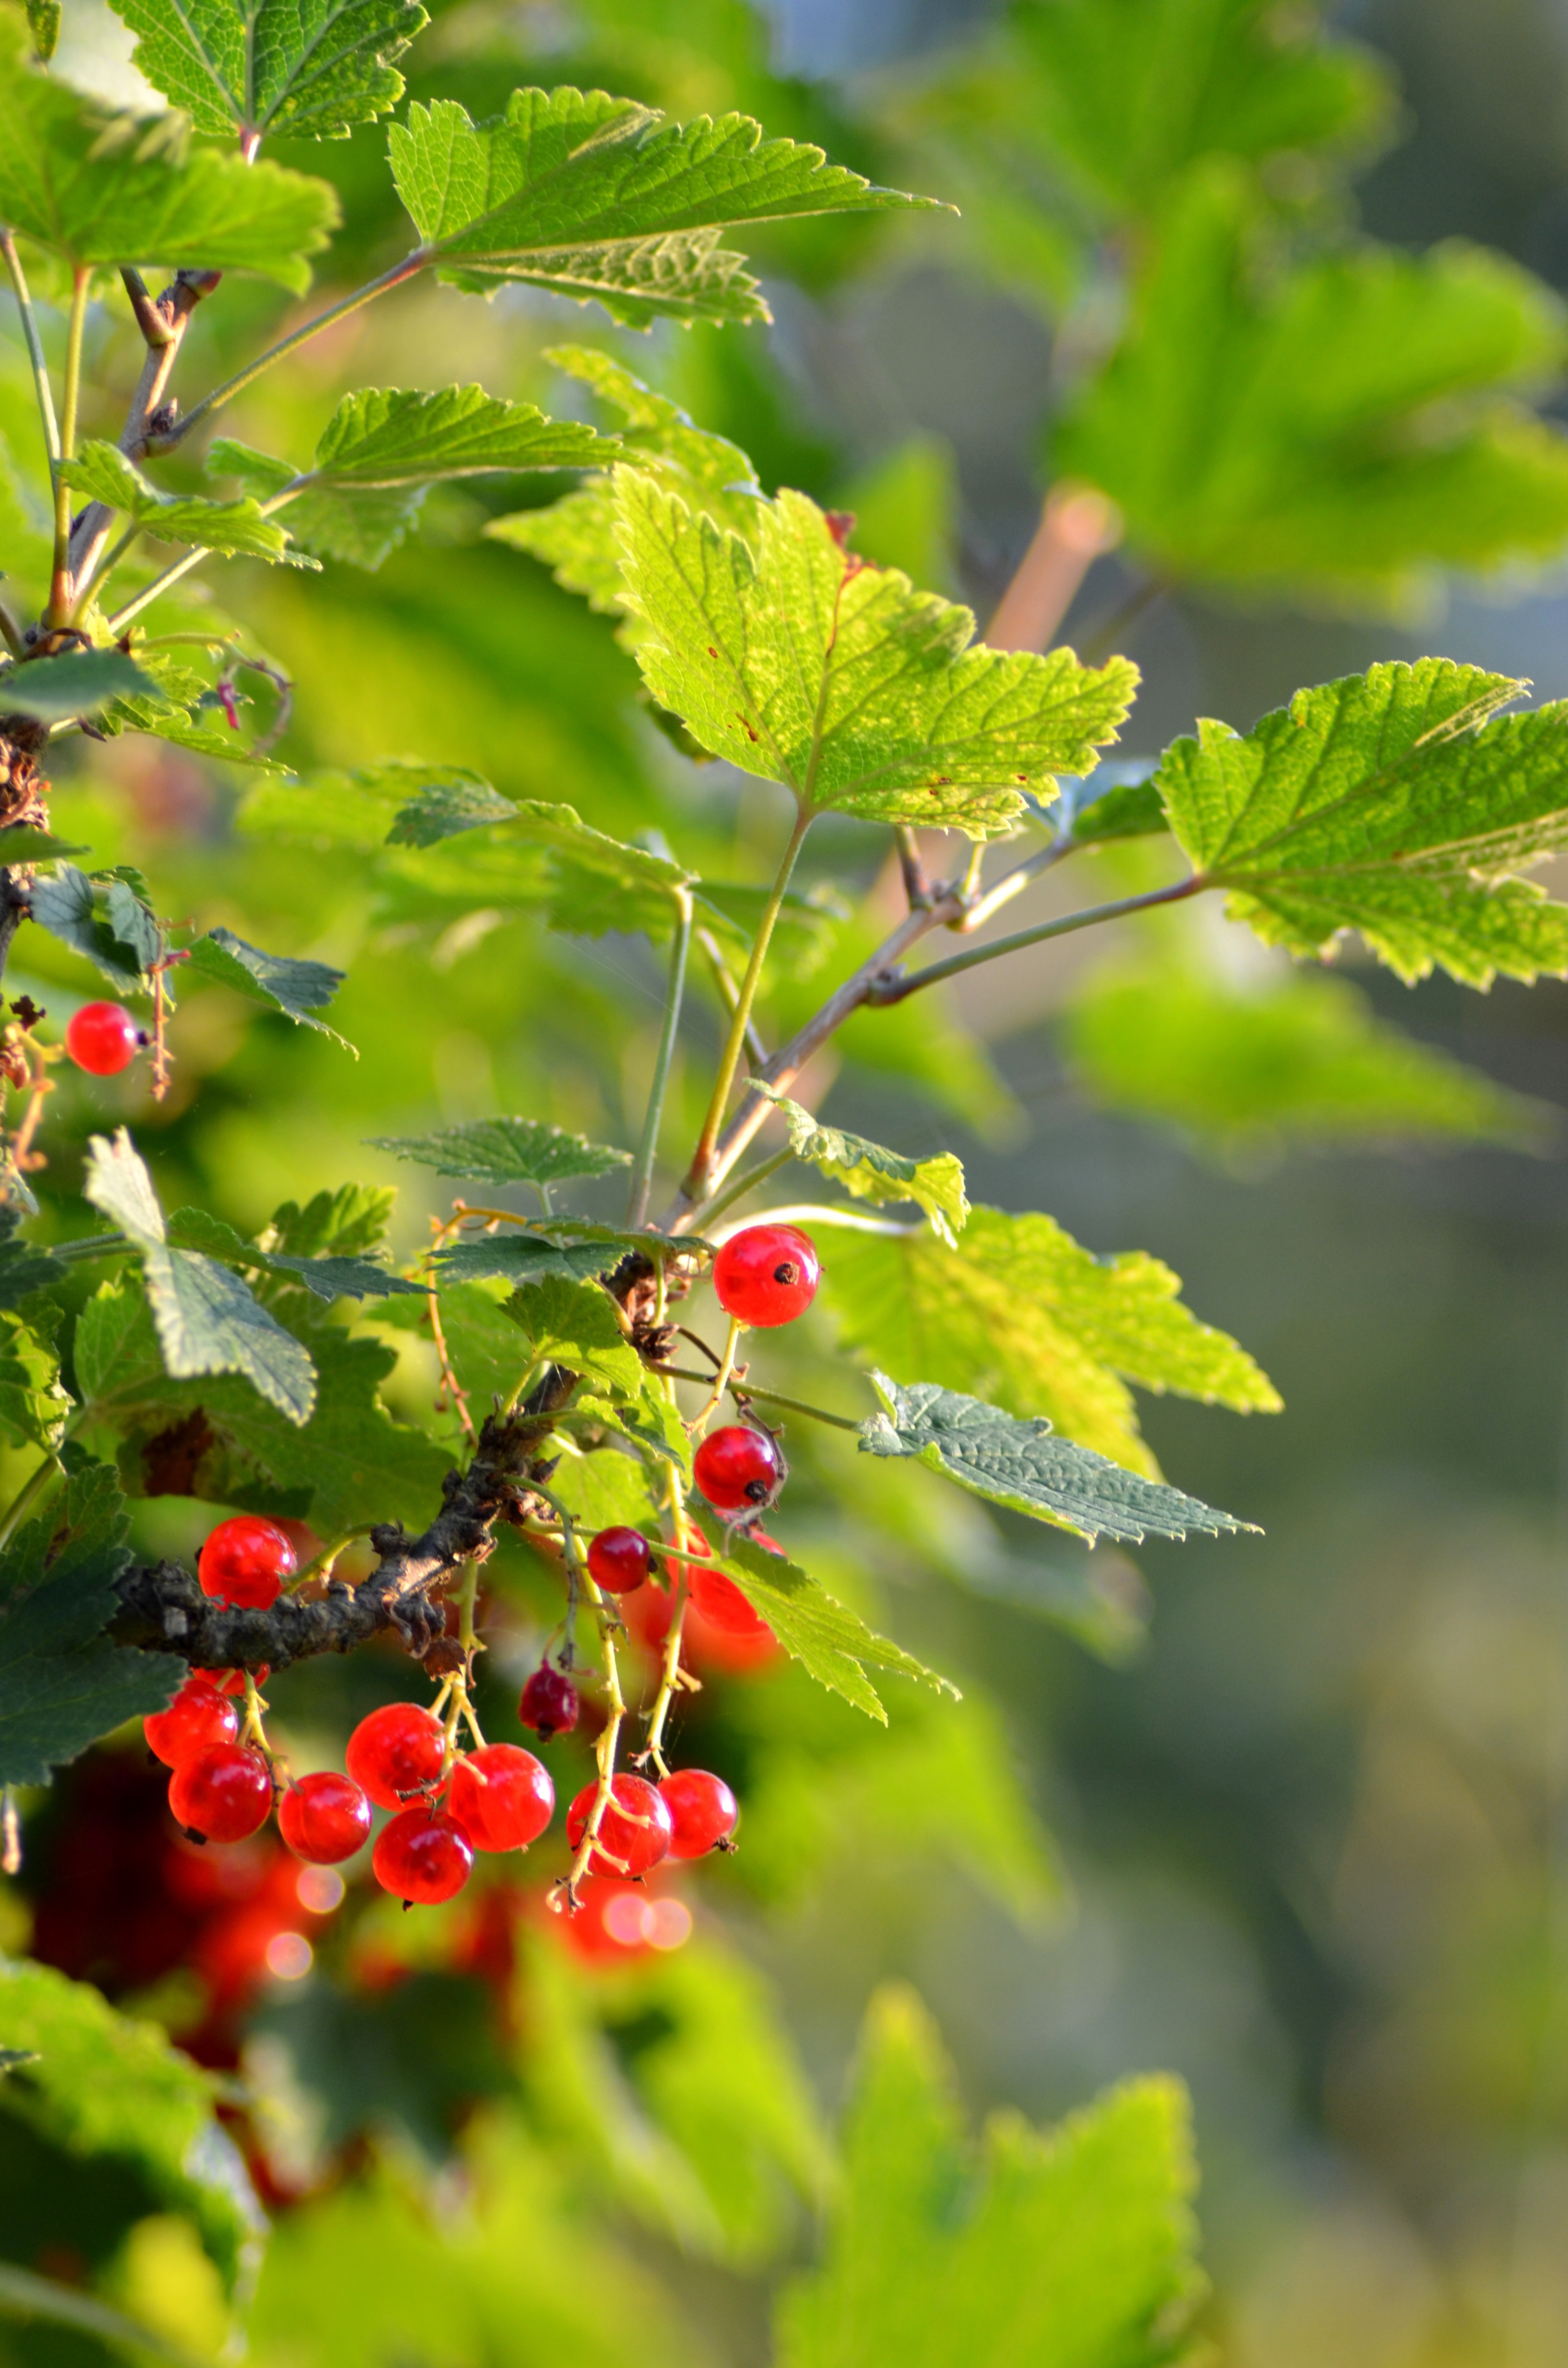
tree, branch, blossom, plant, bunch, fruit, berry, leaf, flower, summer, food, green, red, produce, spray, natural, evergreen, autumn, garden, dessert, flora, delicious, sunny, shrub, antioxidant, rowan, organic, sour, taste, mature, flowering plant, currant, woody plant, land plant